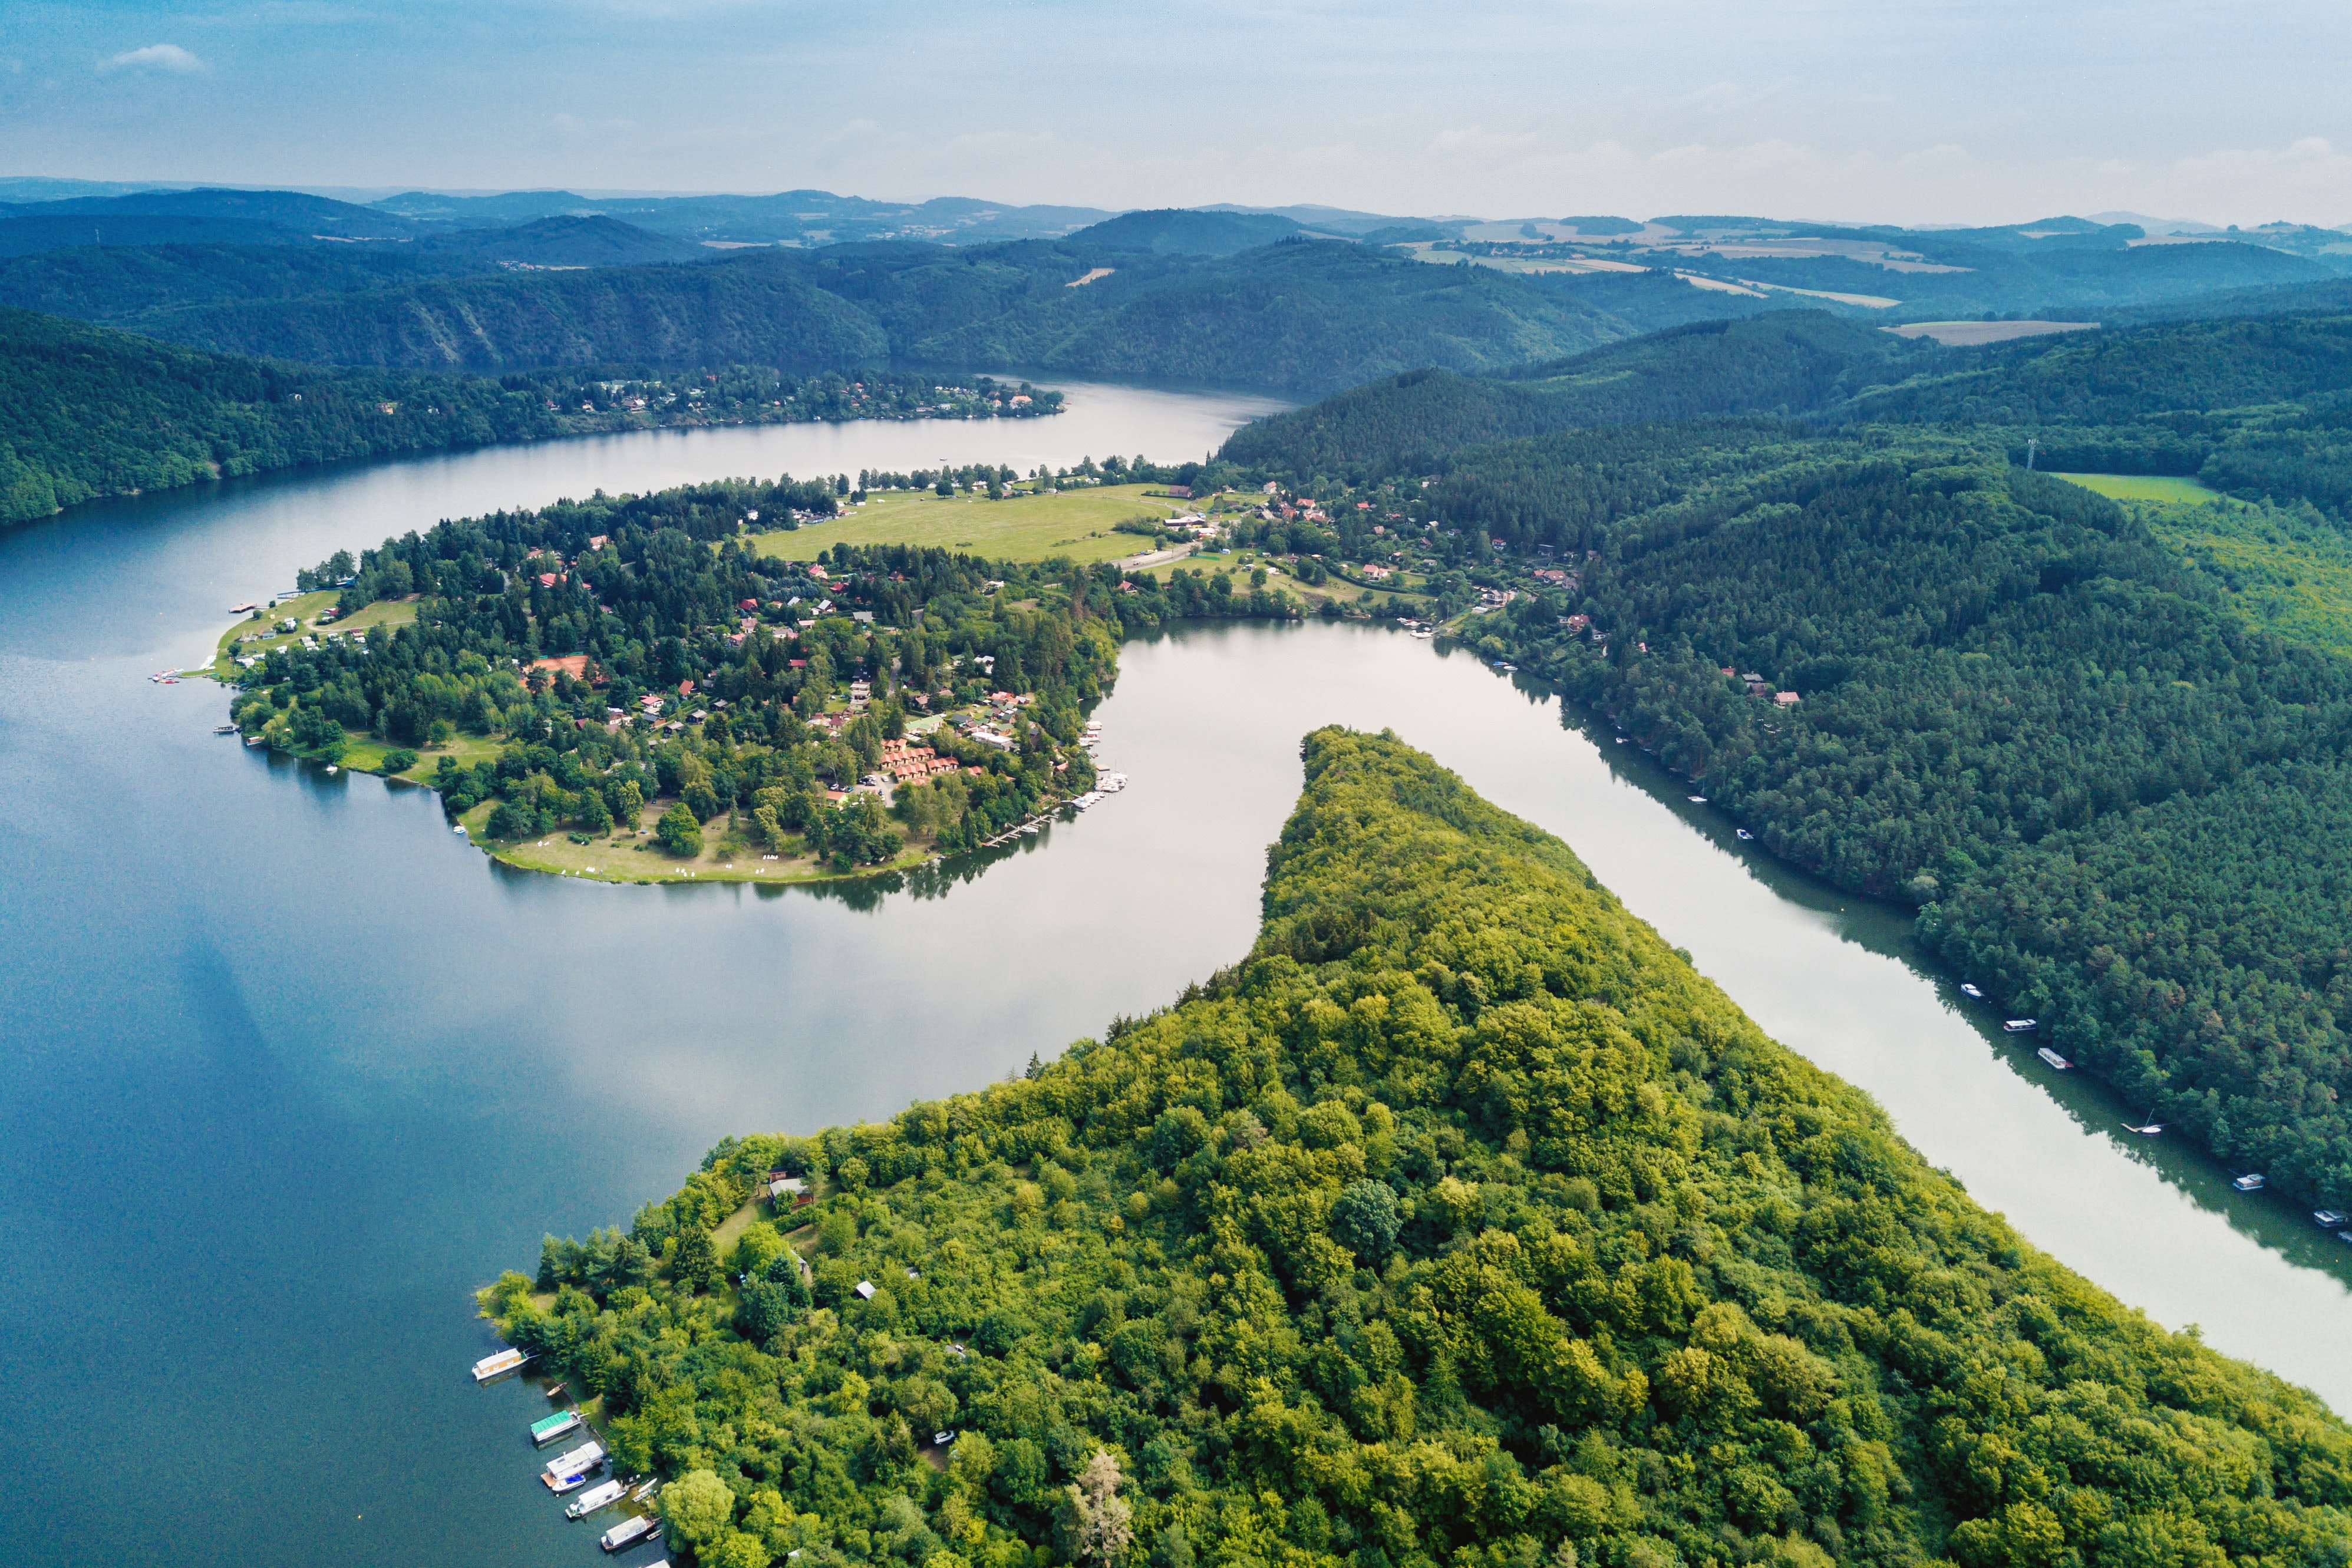
aerial photography, water resources, natural landscape, nature, vegetation, bird's eye view, natural environment, sky, nature reserve, river, reservoir, wilderness, lake, photography, landscape, forest, highland, hill station, mountain, tributary, island, bank, national park, watercourse, rainforest, floodplain, jungle, inlet, hill, river island